Mission Over Korea

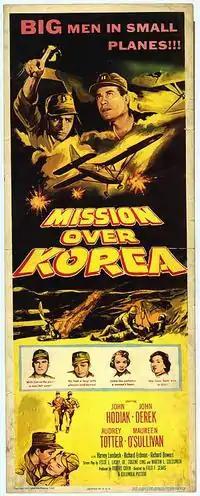
Theatrical poster

Mission Over Korea is a 1953 American war film released by Columbia Pictures, directed by Fred F. Sears, from a story by former war correspondent Richard Tregaskis, author of "Guadalcanal Diary". The film stars John Hodiak, John Derek, Audrey Totter and Maureen O'Sullivan.